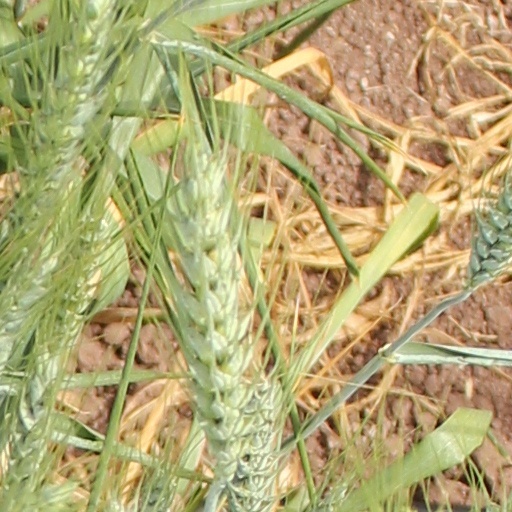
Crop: wheat